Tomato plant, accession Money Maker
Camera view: tilt-top (135 deg); turntable rotation: 90 degrees
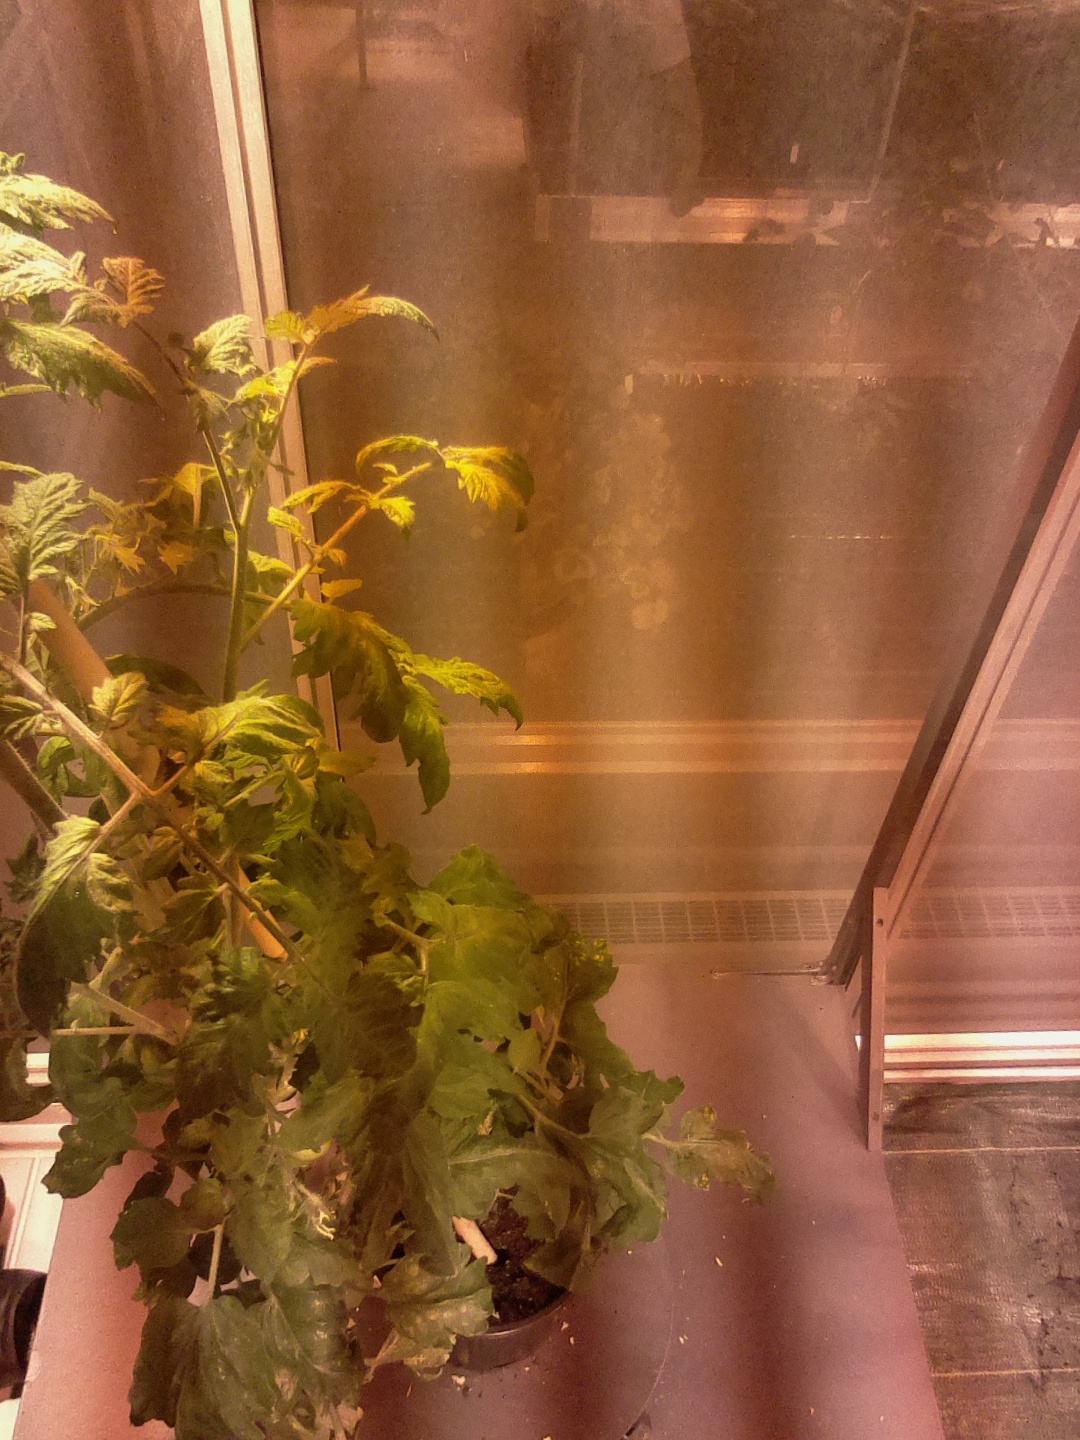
BBCH growth stage 72: 20%-30% of final fruit size